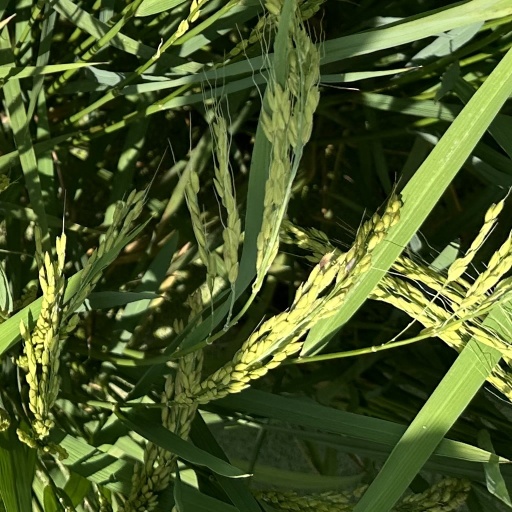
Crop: rice